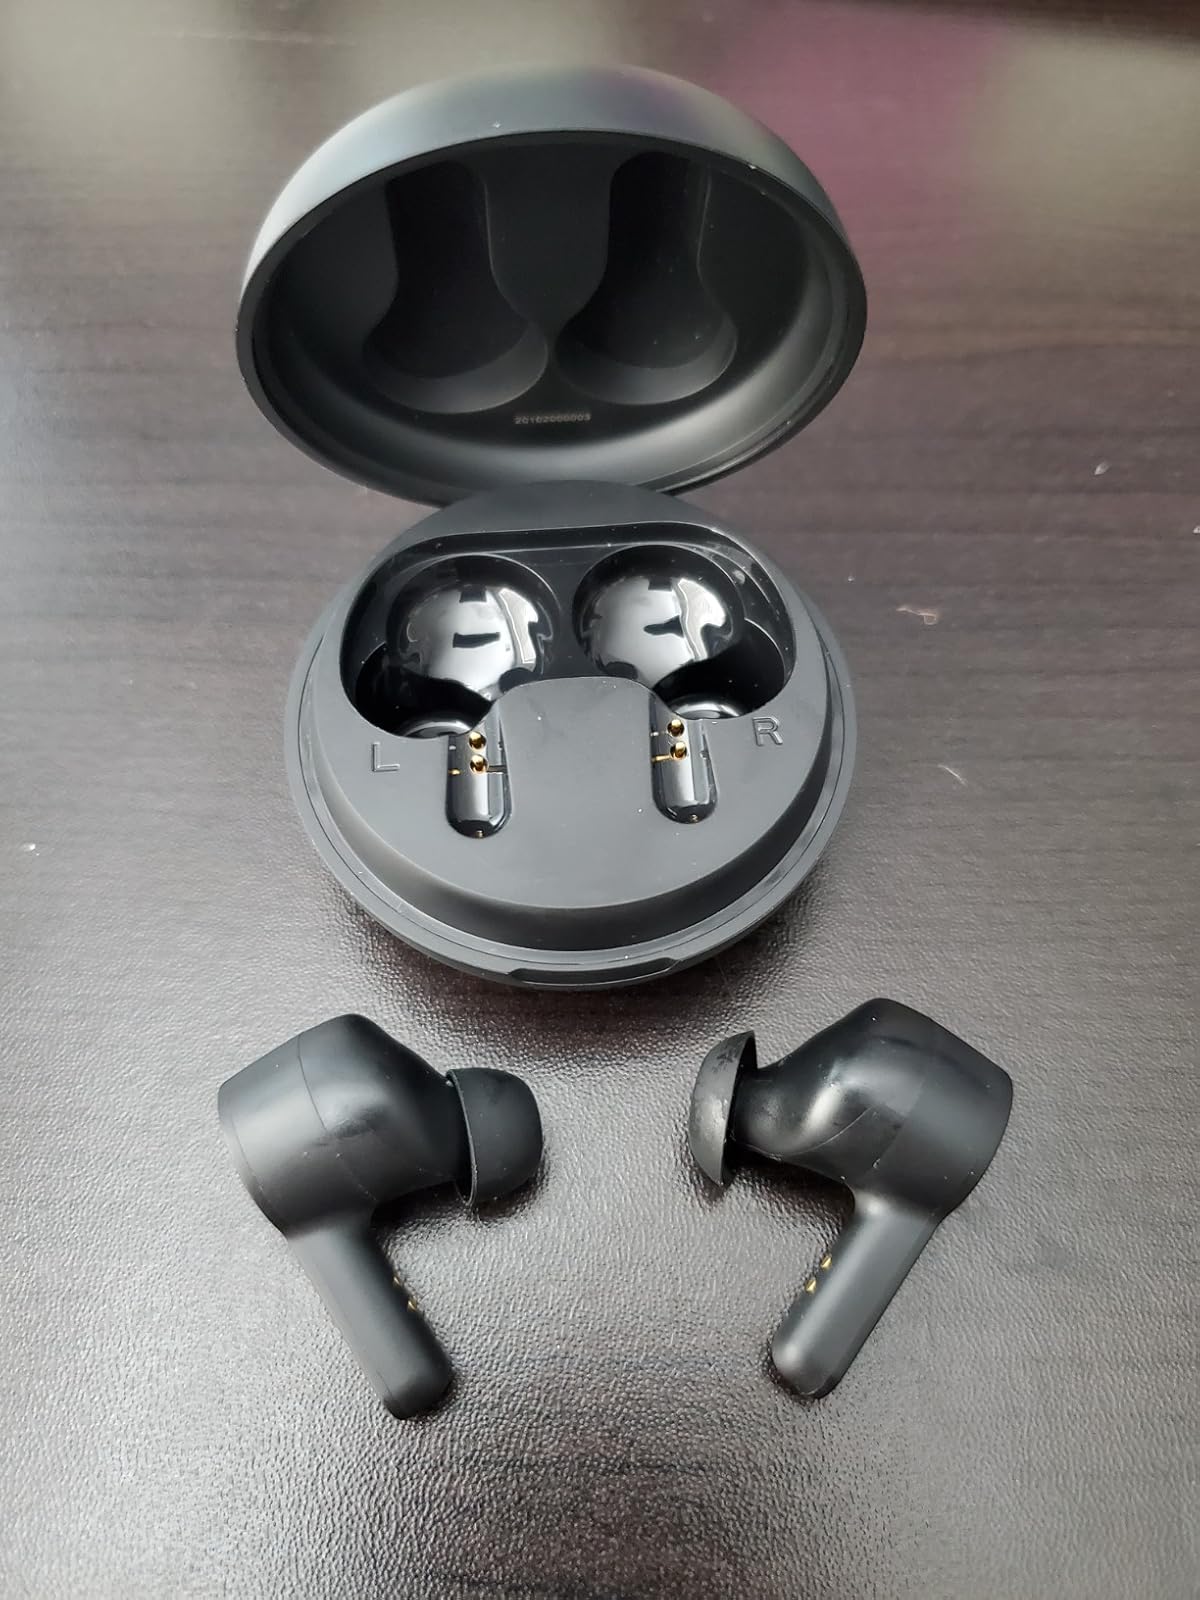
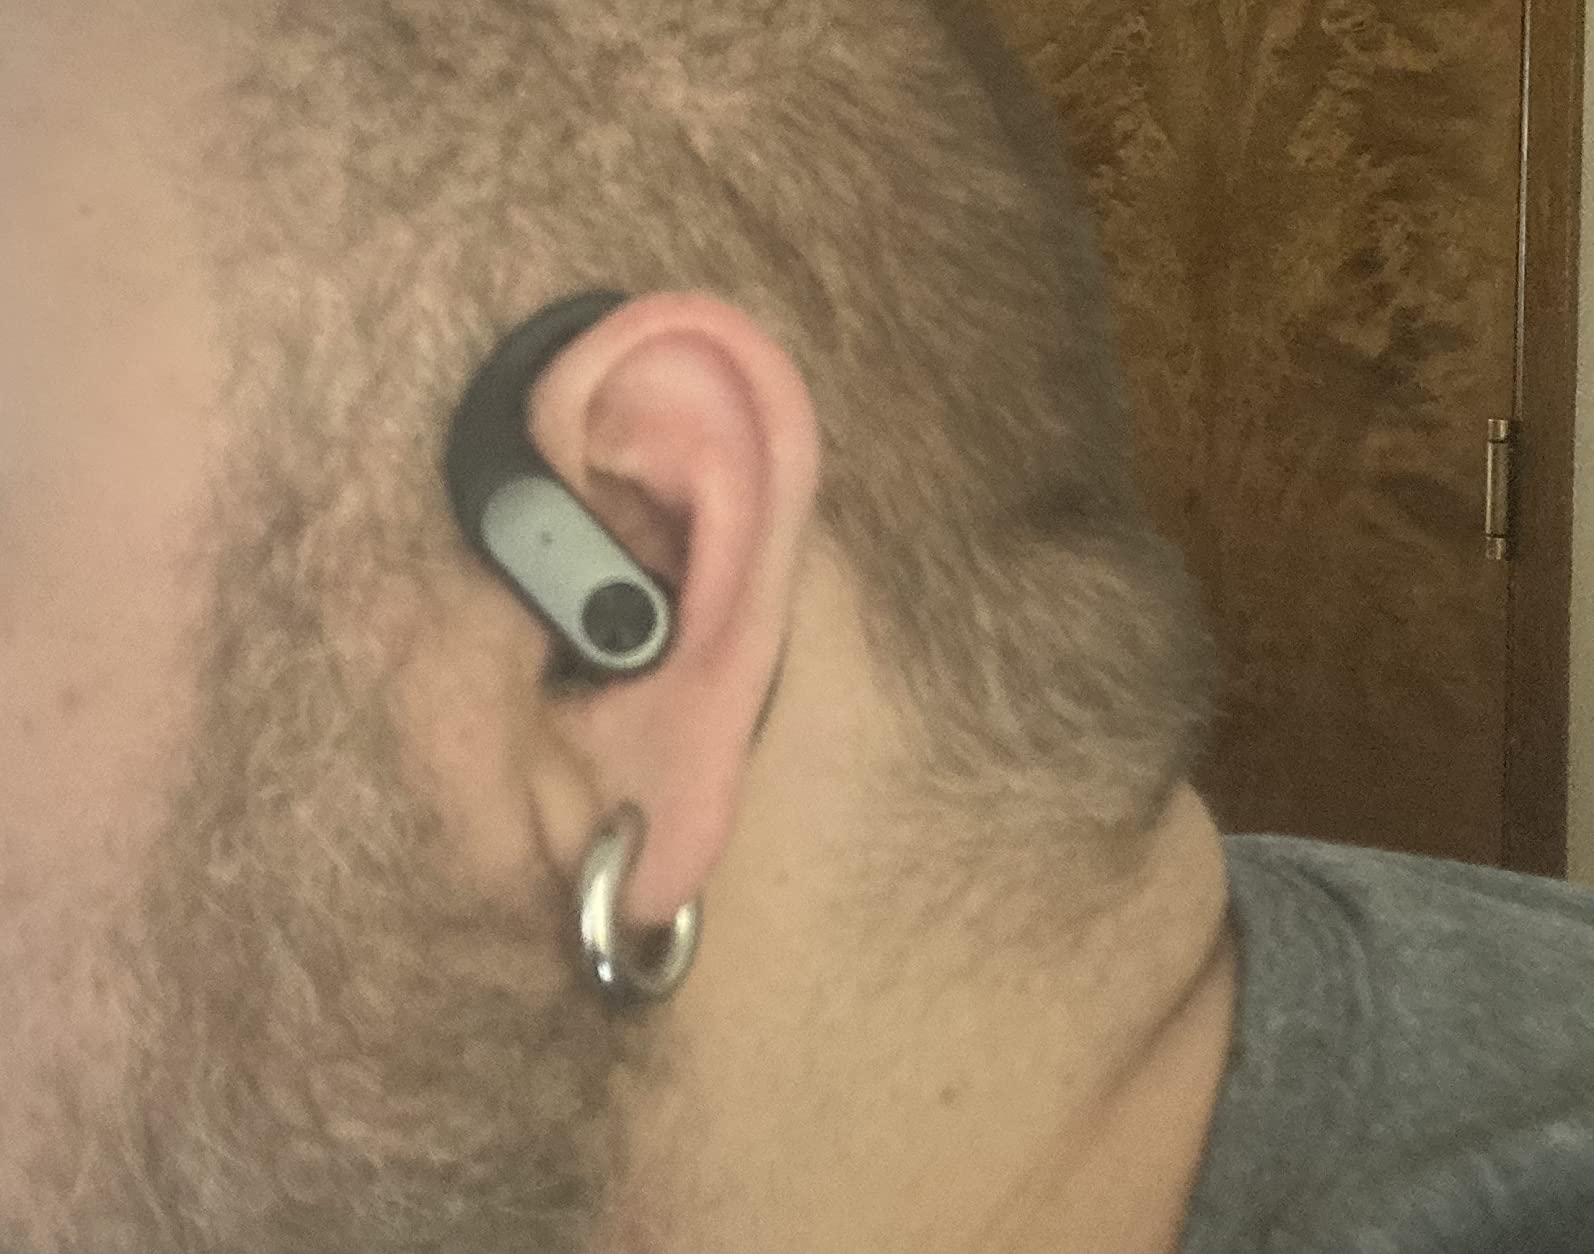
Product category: earbuds
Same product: no